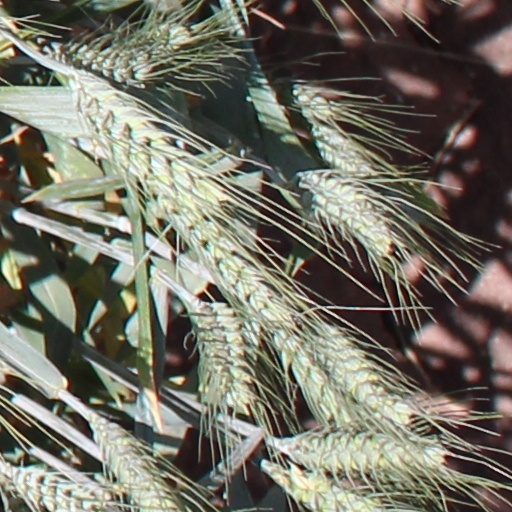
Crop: wheat